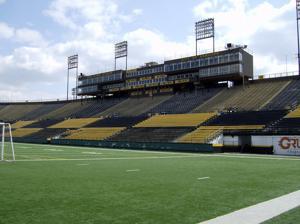
Building: Ivor Wynne Stadium
Country: Canada
Year built: 1921
Demolished Canadian football stadium in Hamilton, Ontario Ivor Wynne Stadium The stadium pictured in 2007 Former names Civic Stadium (1930–1970) Location 75 Balsam Ave. North Hamilton, Ontario L8L 8C1 Owner City of Hamilton Capacity Football : 29,600 Record attendance 55,000 ( Pink Floyd concert, 1975) Surface AstroPlay (2003–2012) Astroturf (1971–2002) Grass (1930–1970) Construction Opened 1928 Closed October 27, 2012 Demolished December 2012 – April 2013 Tenants Hamilton Wildcats ( ORFU / IRFU ) (1941–1949) Hamilton Tiger-Cats (IRFU/ CFL ) (1950–2012) McMaster Marauders ( U Sports ) (2005–2007) Ivor Wynne Stadium (formerly Civic Stadium ) was a Canadian football stadium located at the corner of Balsam and Beechwood avenues, two blocks west of Gage Avenue North in Hamilton, Ontario , Canada. The stadium was the home of the Hamilton Tiger-Cats of the CFL from 1950 until it closed on October 27, 2012. The club's previous home was the Hamilton Amateur Athletic Association Grounds . The stadium was replaced by Tim Hortons Field , with a fixed capacity of 24,000, on the same property. From 1928, while the stands were still under construction, the civic stadium was mainly used for track & field by the Hamilton Olympic Club and men's soccer teams, while the Hamilton AAA was used more for football and cricket. The stadium had a cinder track where the Cap Cornelius Secondary School relays were held. Construction history The stadium, called simply the civic stadium (lower cased), was originally built in 1928 to host the 1930 British Empire Games (later the Commonwealth Games ). However, playing fields had stood on the site since the city bought the land from a local farmer in 1913. The stadium was heavily rebuilt in 1970–71. In 1971, it was renamed for Ivor Wynne , a former chairman of the city parks board who was athletic director and dean of students at McMaster University when he died in 1970. He was considered to be largely responsible for creating McMaster's physical education course and planning its athletic complex. From 1971 to 1975, Ivor Wynne was the largest stadium in the CFL, with 34,500 seats. Ivor Wynne was the first facility in Canada to use AstroTurf (but not the first with artificial turf; Empire Stadium in Vancouver was the first stadium to have it, albeit using 3M's Tartan Turf, which it installed in 1970), which it installed in 1971. In the 1980s, the west endzone bleachers were removed so that a new scoreboard could be added. That dropped capacity to about 29,500. A later retrofit of the north stand's lower east section for handicapped access in the 1990s dropped capacity further to just under 29,000. The stadium was renovated again after the 2002 CFL season and had a new next-generation FieldTurf playing surface installed and the end zones were squared off. Shortly after the 2003 season, a new scoreboard was erected in the west end of the stadium; owing to sponsorship, it was known as Dofasco TigerVision. In 2012, the stadium had a large grandstand on one side of the field, with a small section curving around the end zone, and a separate grandstand on the opposite side of the field, with a capacity of just under 29,000. In 2011, plans were announced to renovate the stadium again in 2012, with a completion date in 2014, and the stadium would also be used for the then upcoming 2015 Pan American Games . On February 25, 2011, the Toronto 2015 Pan Am board of directors approved stadium plans which would see the south side stands demolished and rebuilt and the north side stands extensively renovated. However, that plan was not used.  A new plan announced August 31, 2011, called for a brand-new $150 million stadium with a new north-south field alignment that would provide equal advantage for sports where prevailing wind direction and sun glares are equal for both teams.  It would be a multi-function stadium, hosting concerts and football, soccer, and hockey games.  During construction, the Tiger-Cats played at the University of Guelph 's Alumni Stadium for the 2013 season, and proceeds from the temporary site agreement went to the Gryphon Athletics fundraising campaign as a part of the University of Guelph's BetterPlanet Project. Events On August 8, 1961, the Tiger-Cats defeated the visiting Buffalo Bills, at that time a member of the American Football League, in a preseason exhibition game in Hamilton. The Bills, playing the entire game under Canadian rules, lost 38–21. The game marked the only CFL–AFL meeting where the CFL team won. Some concerts have occurred at Ivor Wynne. The biggest was Pink Floyd in 1975, during which a pyrotechnics display damaged the scoreboard. The last concert held at Ivor Wynne was Rush in 1979  until the Tragically Hip played on October 6, 2012 before departing for an American tour. In April 2005, Ivor Wynne hosted Our Game to Give, a charity hockey game instigated as a result of the 2004–05 NHL lockout . Nearly 20,000 spectators braved inclement weather to watch locked-out NHL players and a handful of former professionals lace up the skates at an outdoor charity hockey game. Hockey Hall of Famer Gordie Howe dropped the puck for the ceremonial faceoff.  Team Gilmour rallied in the third period to defeat Team Staios 11-6. Proceeds of the Our Game To Give event went to the Tsunami Relief Fund of the Canadian Red Cross and Camp Trillium , the Ontario facility for children with cancer. On January 21, 2012, Ivor Wynne hosted a regular season game of the American Hockey League , between the Toronto Marlies and the Hamilton Bulldogs . It was the first outdoor game in Canada in the league's history and the fourth in an annual series of outdoor AHL games . Grey Cup Ivor Wynne Stadium hosted the Grey Cup three times: in 1944, when the Flying Wildcats were defeated by a wartime team from the Montreal Navy in 1972, with a win by the hometown Tiger-Cats over Saskatchewan before a capacity crowd 1996, when the Hamilton Tiger-Cats did not play. In the 1996 game , temporary west and east end zone seating raised capacity to 40,000. That game, perhaps one of the greatest of all time, was played in a steady snowstorm, and was won by Doug Flutie and the Toronto Argonauts over the Edmonton Eskimos . Grey Cup Date Champion Score Loser Attendance 32nd Grey Cup November 25, 1944 Montreal Navy 7–6 Hamilton Flying Wildcats 3,871 60th Grey Cup December 3, 1972 Hamilton Tiger Cats 13–10 Saskatchewan Roughriders 33,993 84th Grey Cup November 24, 1996 Toronto Argonauts 43–37 Edmonton Eskimos 38,595 See also List of sports venues in Hamilton, Ontario List of Canadian Football League stadiums Venues of the 2015 Pan American and Parapan American Games List of Commonwealth Games venues Notes